Replicas of the Jewish Temple

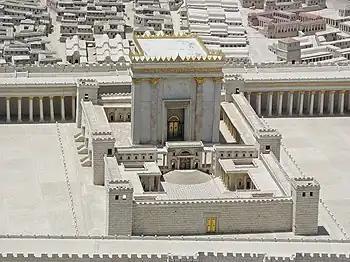
Herod's Temple as imagined in the Holyland Model of Jerusalem.

The Israel Museum in Jerusalem houses the Holyland Model of Jerusalem, a model of Jerusalem in the Late 2nd Temple Period originally constructed by archeologist Michael Avi-Yonah at the Holyland hotel.